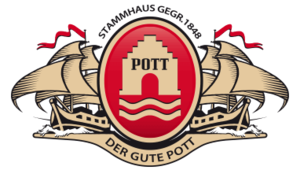
Pott
Pott er en nordtysk romproducent ejet af Henkell & Co.